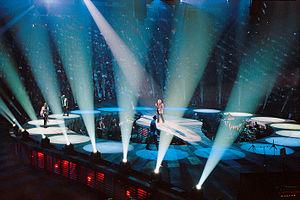
Bercy 2001 est le quatorzième album live de Michel Sardou enregistré en 2001 lors de son cinquième passage au Palais omnisports de Paris-Bercy et paru le 13 avril 2001. Il suit la sortie de l'album Français. Il a reçu la certification de disque d'or, ce qui correspond à 100 000 exemplaires vendus, en France.
Michel Sardou [miʃɛl saʁdu], né le 26 janvier 1947 à Paris, est un chanteur et comédien français.